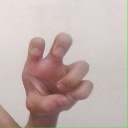
अक्षर: छ